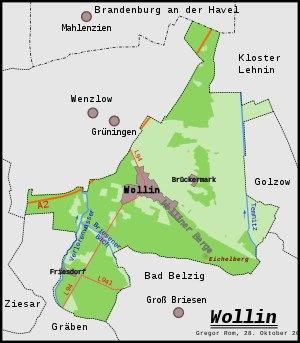
Wollin est une commune allemande de l'arrondissement de Potsdam-Mittelmark, Land de Brandebourg.